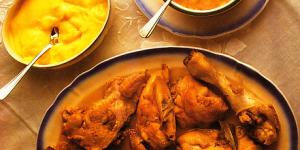
pavo malagueno con dos salsas